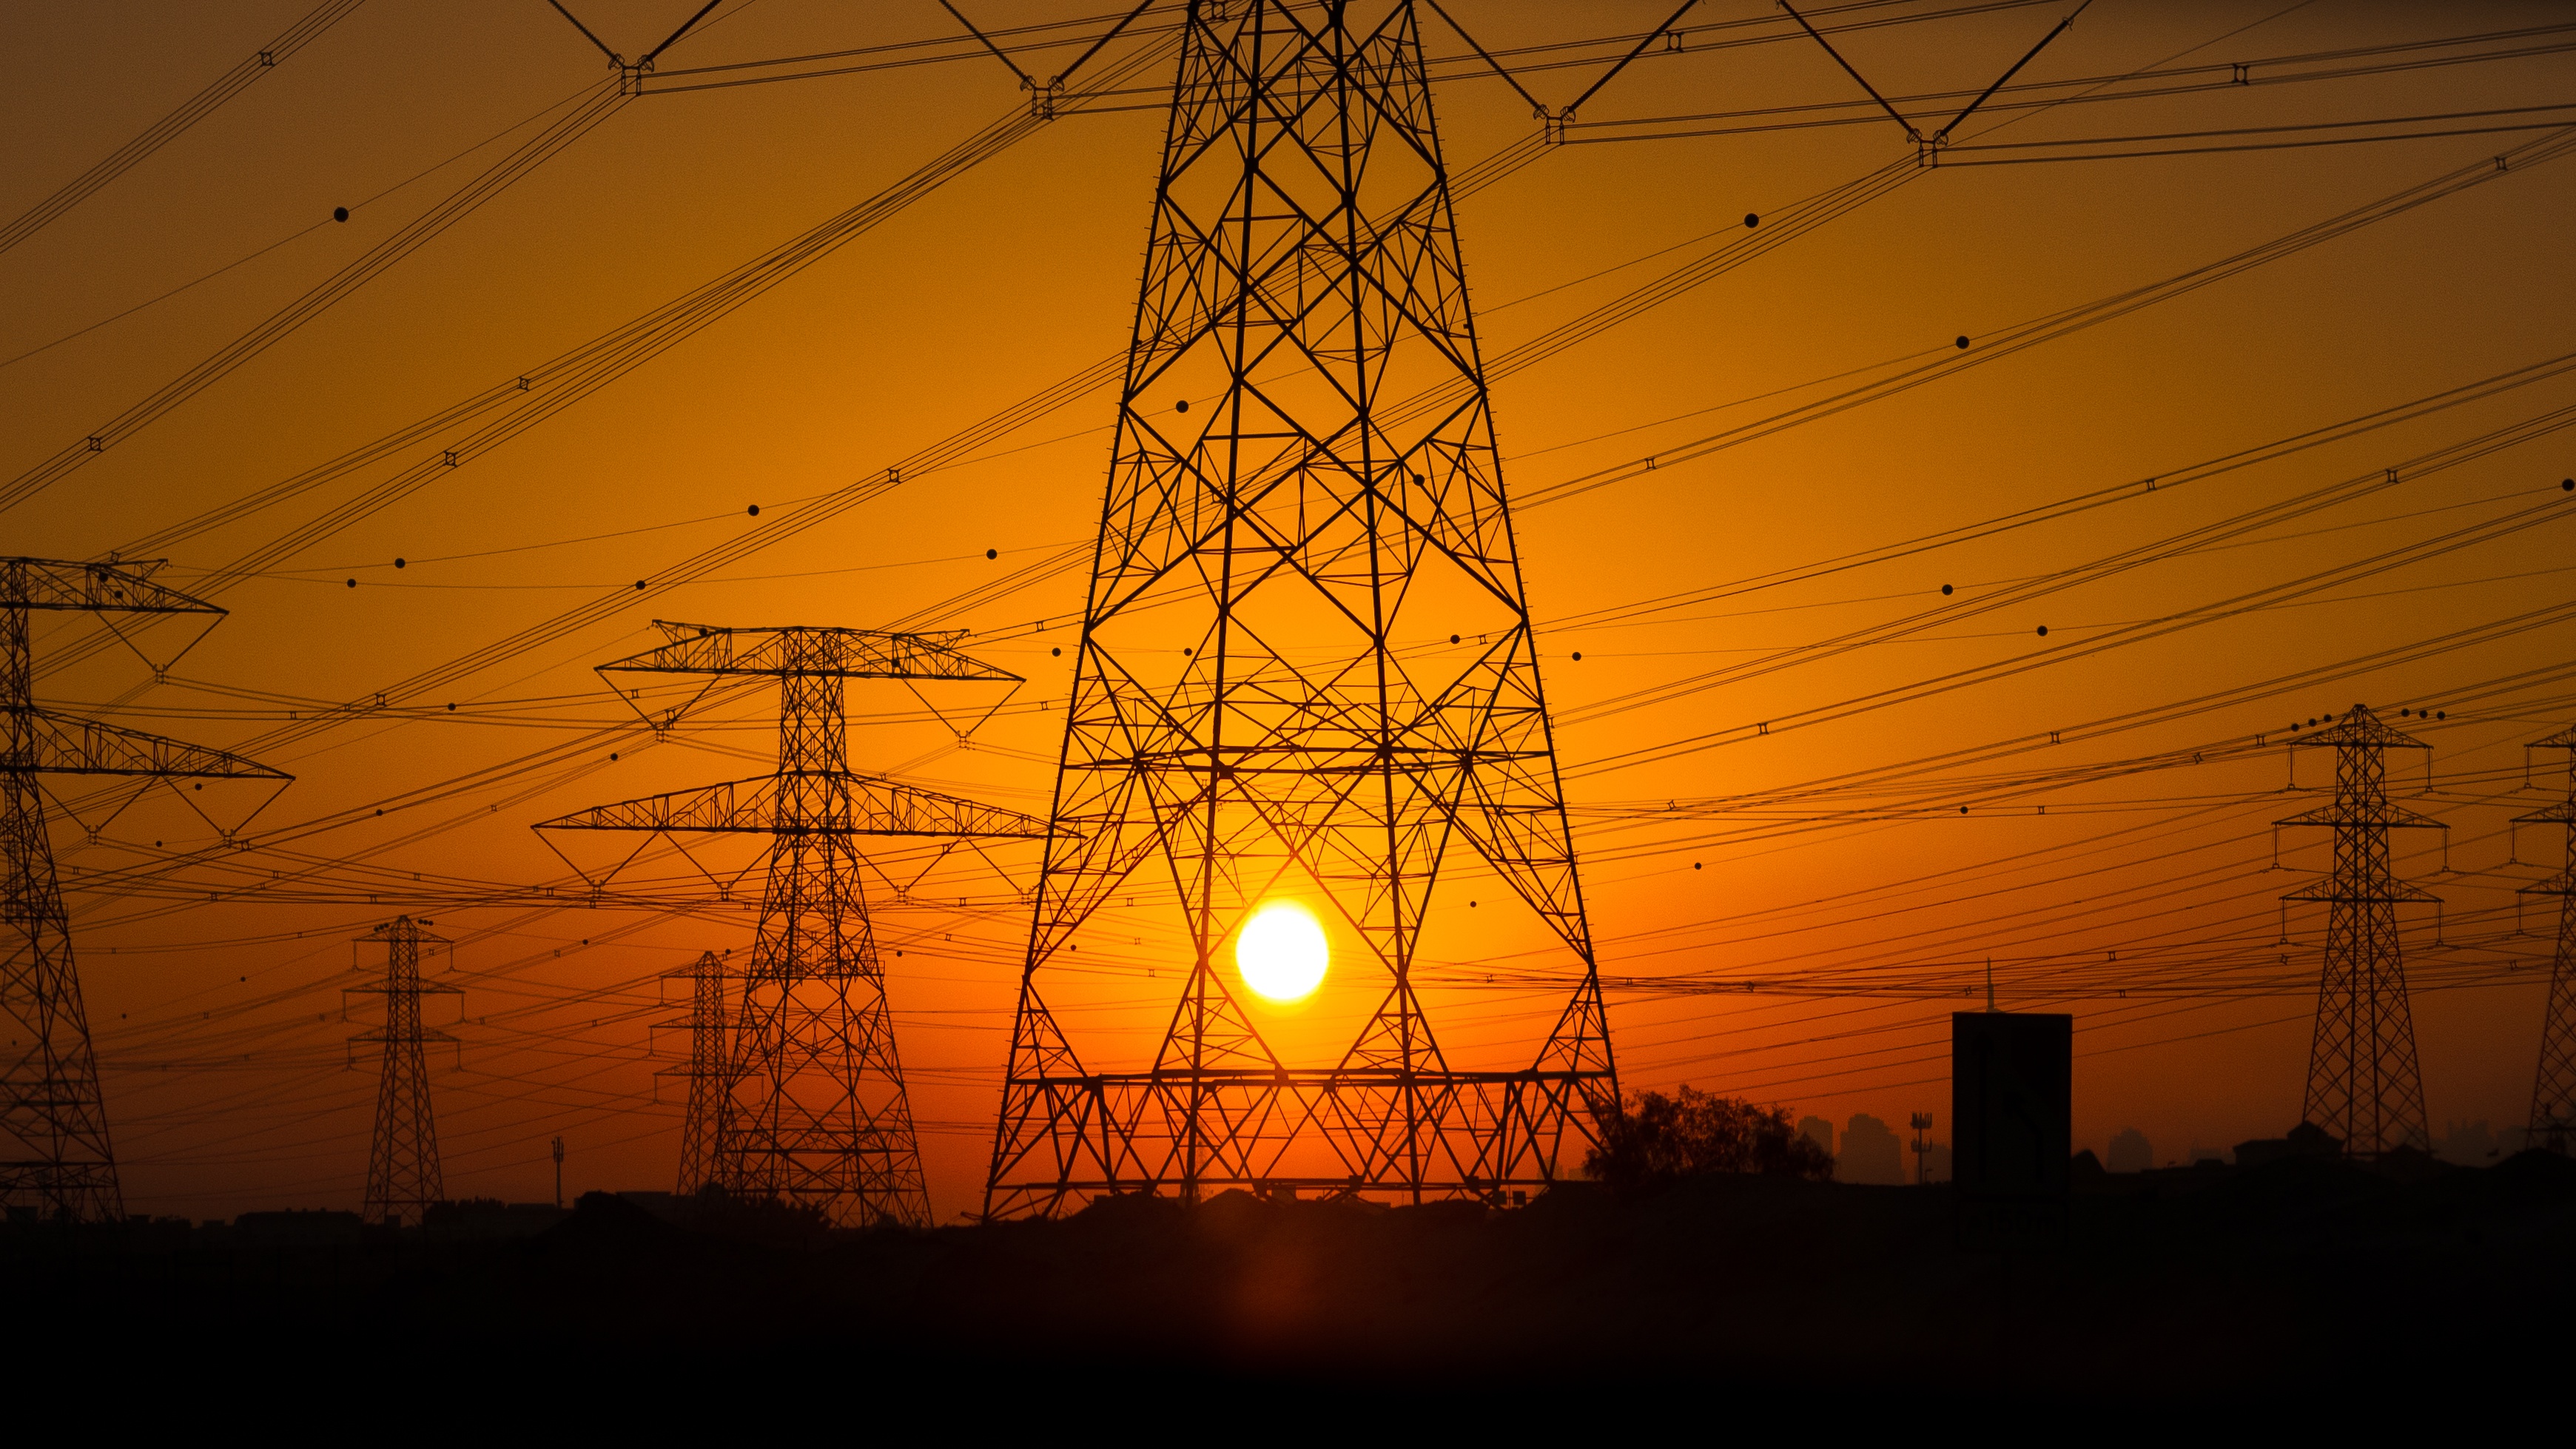
sunset, sunlight, dusk, evening, tower, electricity, afterglow, transmission tower, electrical supply, overhead power line